First Congress of Soviet Writers

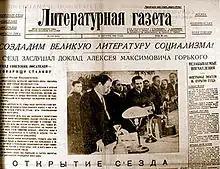
Report on the First Congress of Writers in "Literaturnaya Gazeta"

The First Congress of Soviet Writers was an all-Union meeting of writers, held in Moscow from August 17 to September 1, 1934, which led to the founding of the Union of Soviet Writers.